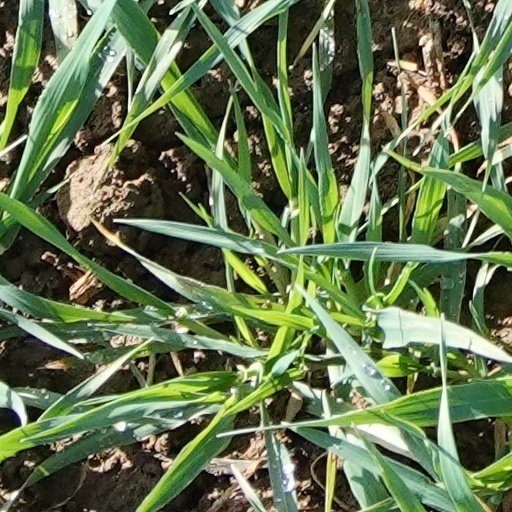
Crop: wheat